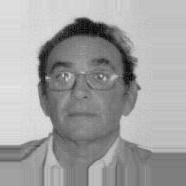
Age: 58